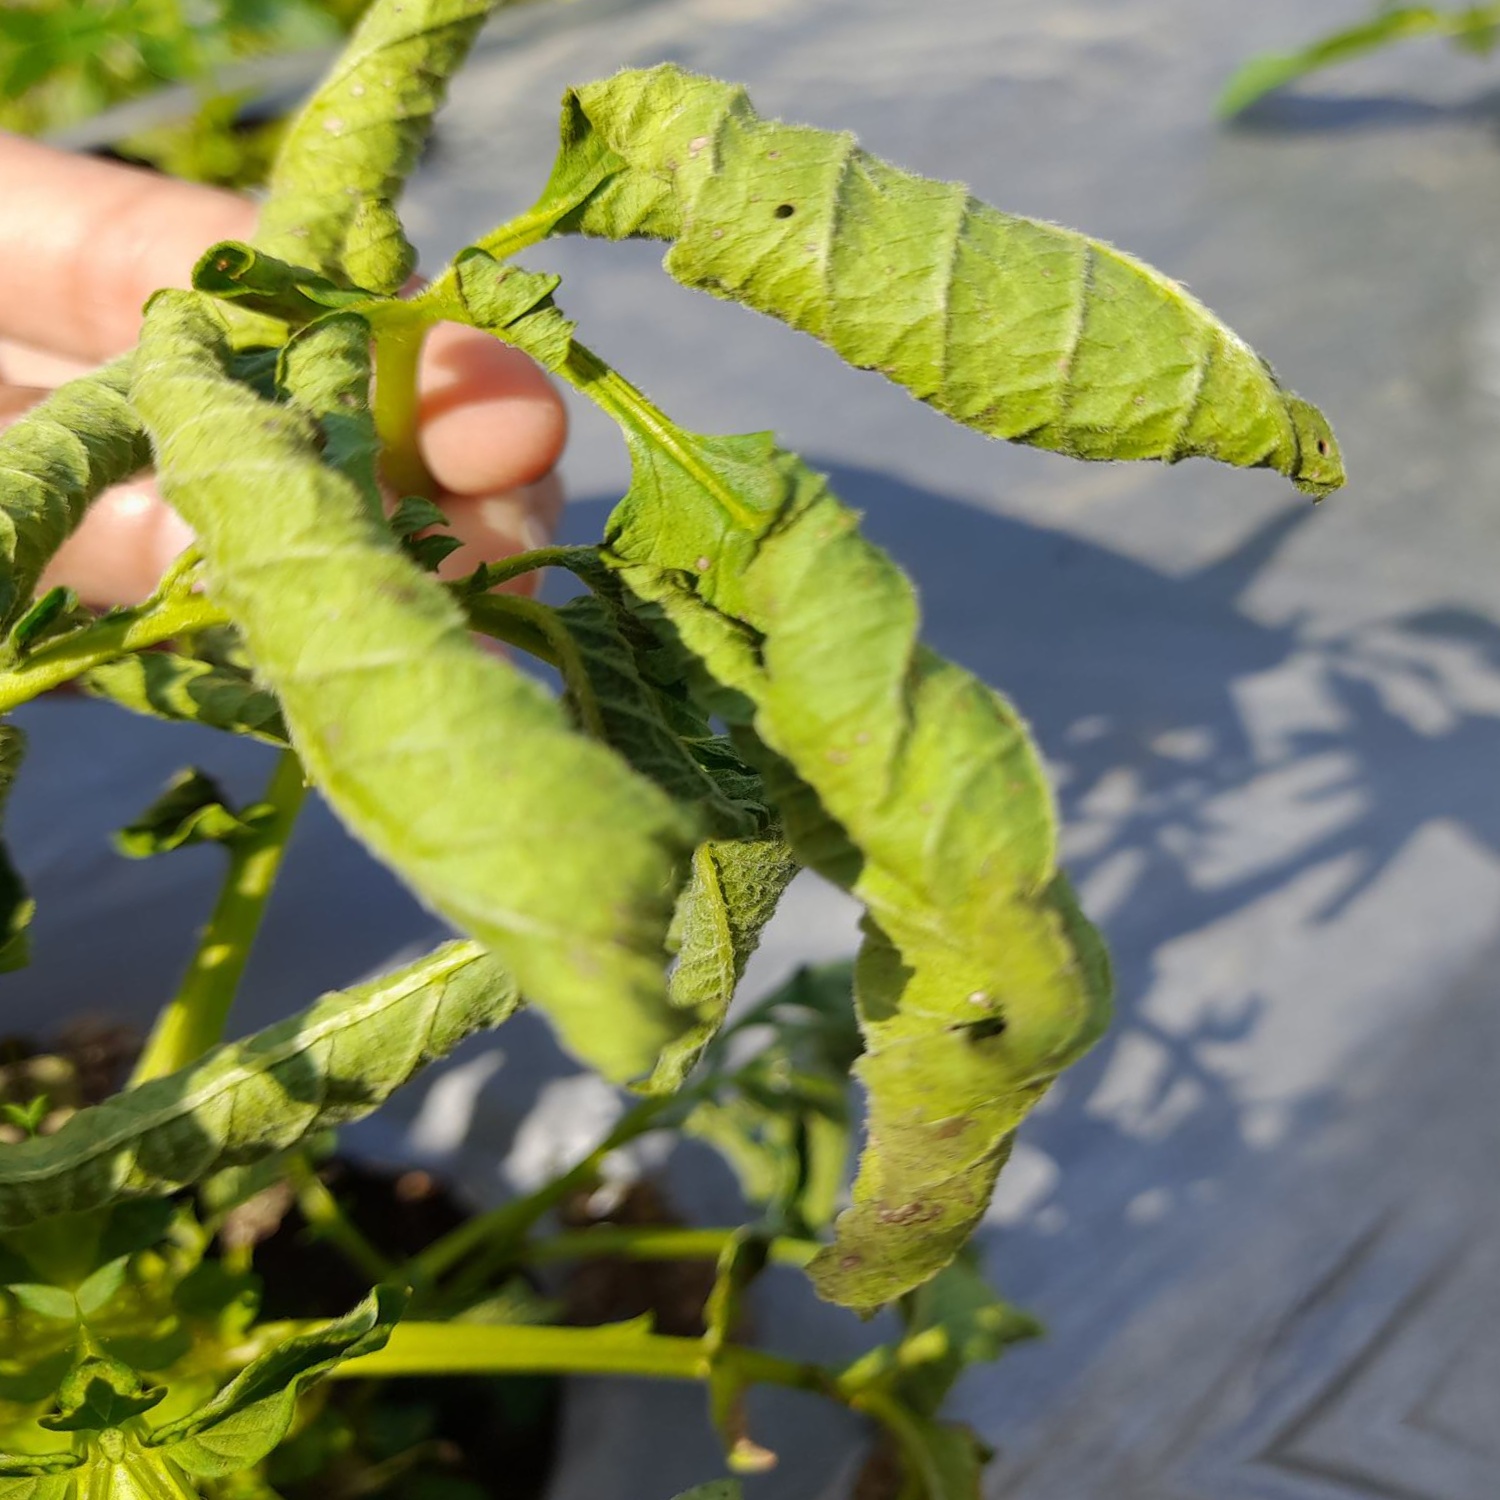
Etiqueta: Pudricion_Parda